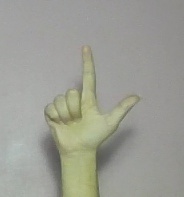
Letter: laam